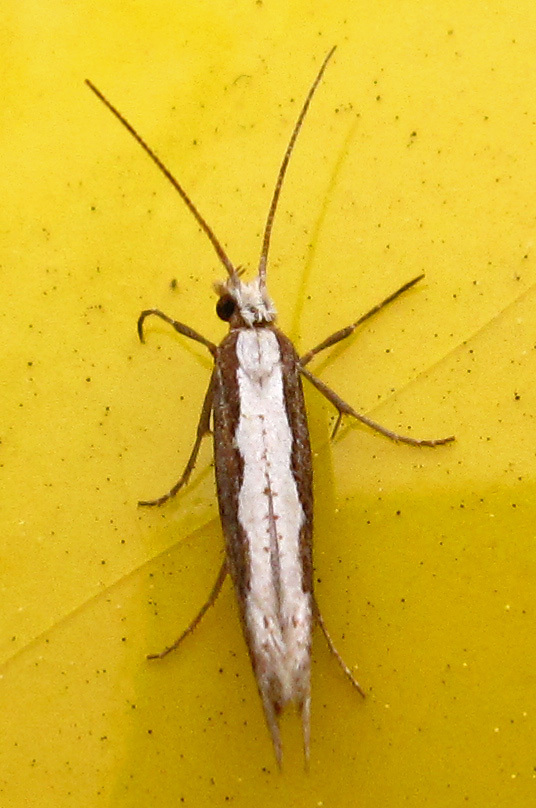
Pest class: diamondback_moth